Peridinin

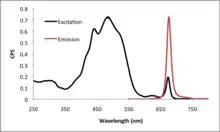
Emission and excitation spectra of Peridinin Chlorophyll (PerCP)

Peridinin chlorophyll (PerCP) is commonly used in immunoassays such as fluorescence-activated cell sorting (FACS) and flow cytometry. The fluorophore is covalently linked to proteins or antibodies for use in research applications.